James Sharp (bishop)

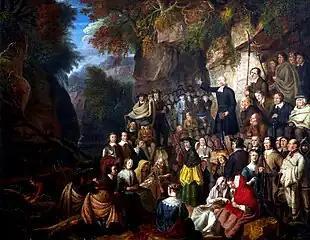
An illegal field assembly or Conventicle; after 1660, Sharp was closely involved in suppressing Presbyterian dissidents

The 1638 National Covenant expelled bishops and established a Covenanter government, which ruled Scotland during the 1638 to 1651 Wars of the Three Kingdoms. In 1647, Royalist defeat in the First English Civil War and from a Scottish point of view, the English Parliament's failure to uphold the treaty underpinning the alliance between the Scottish Covenanters and the English Parliamentarians, the Solemn League and Covenant or the agreed Westminster Confession of Faith, split the Covenanters into Engagers who sought a rapprochement with Charles I and the Kirk Party, which remained sceptical for the time being; both sides believed the institution of monarchy was divinely ordered, but differed over who held ultimate authority in clerical affairs.